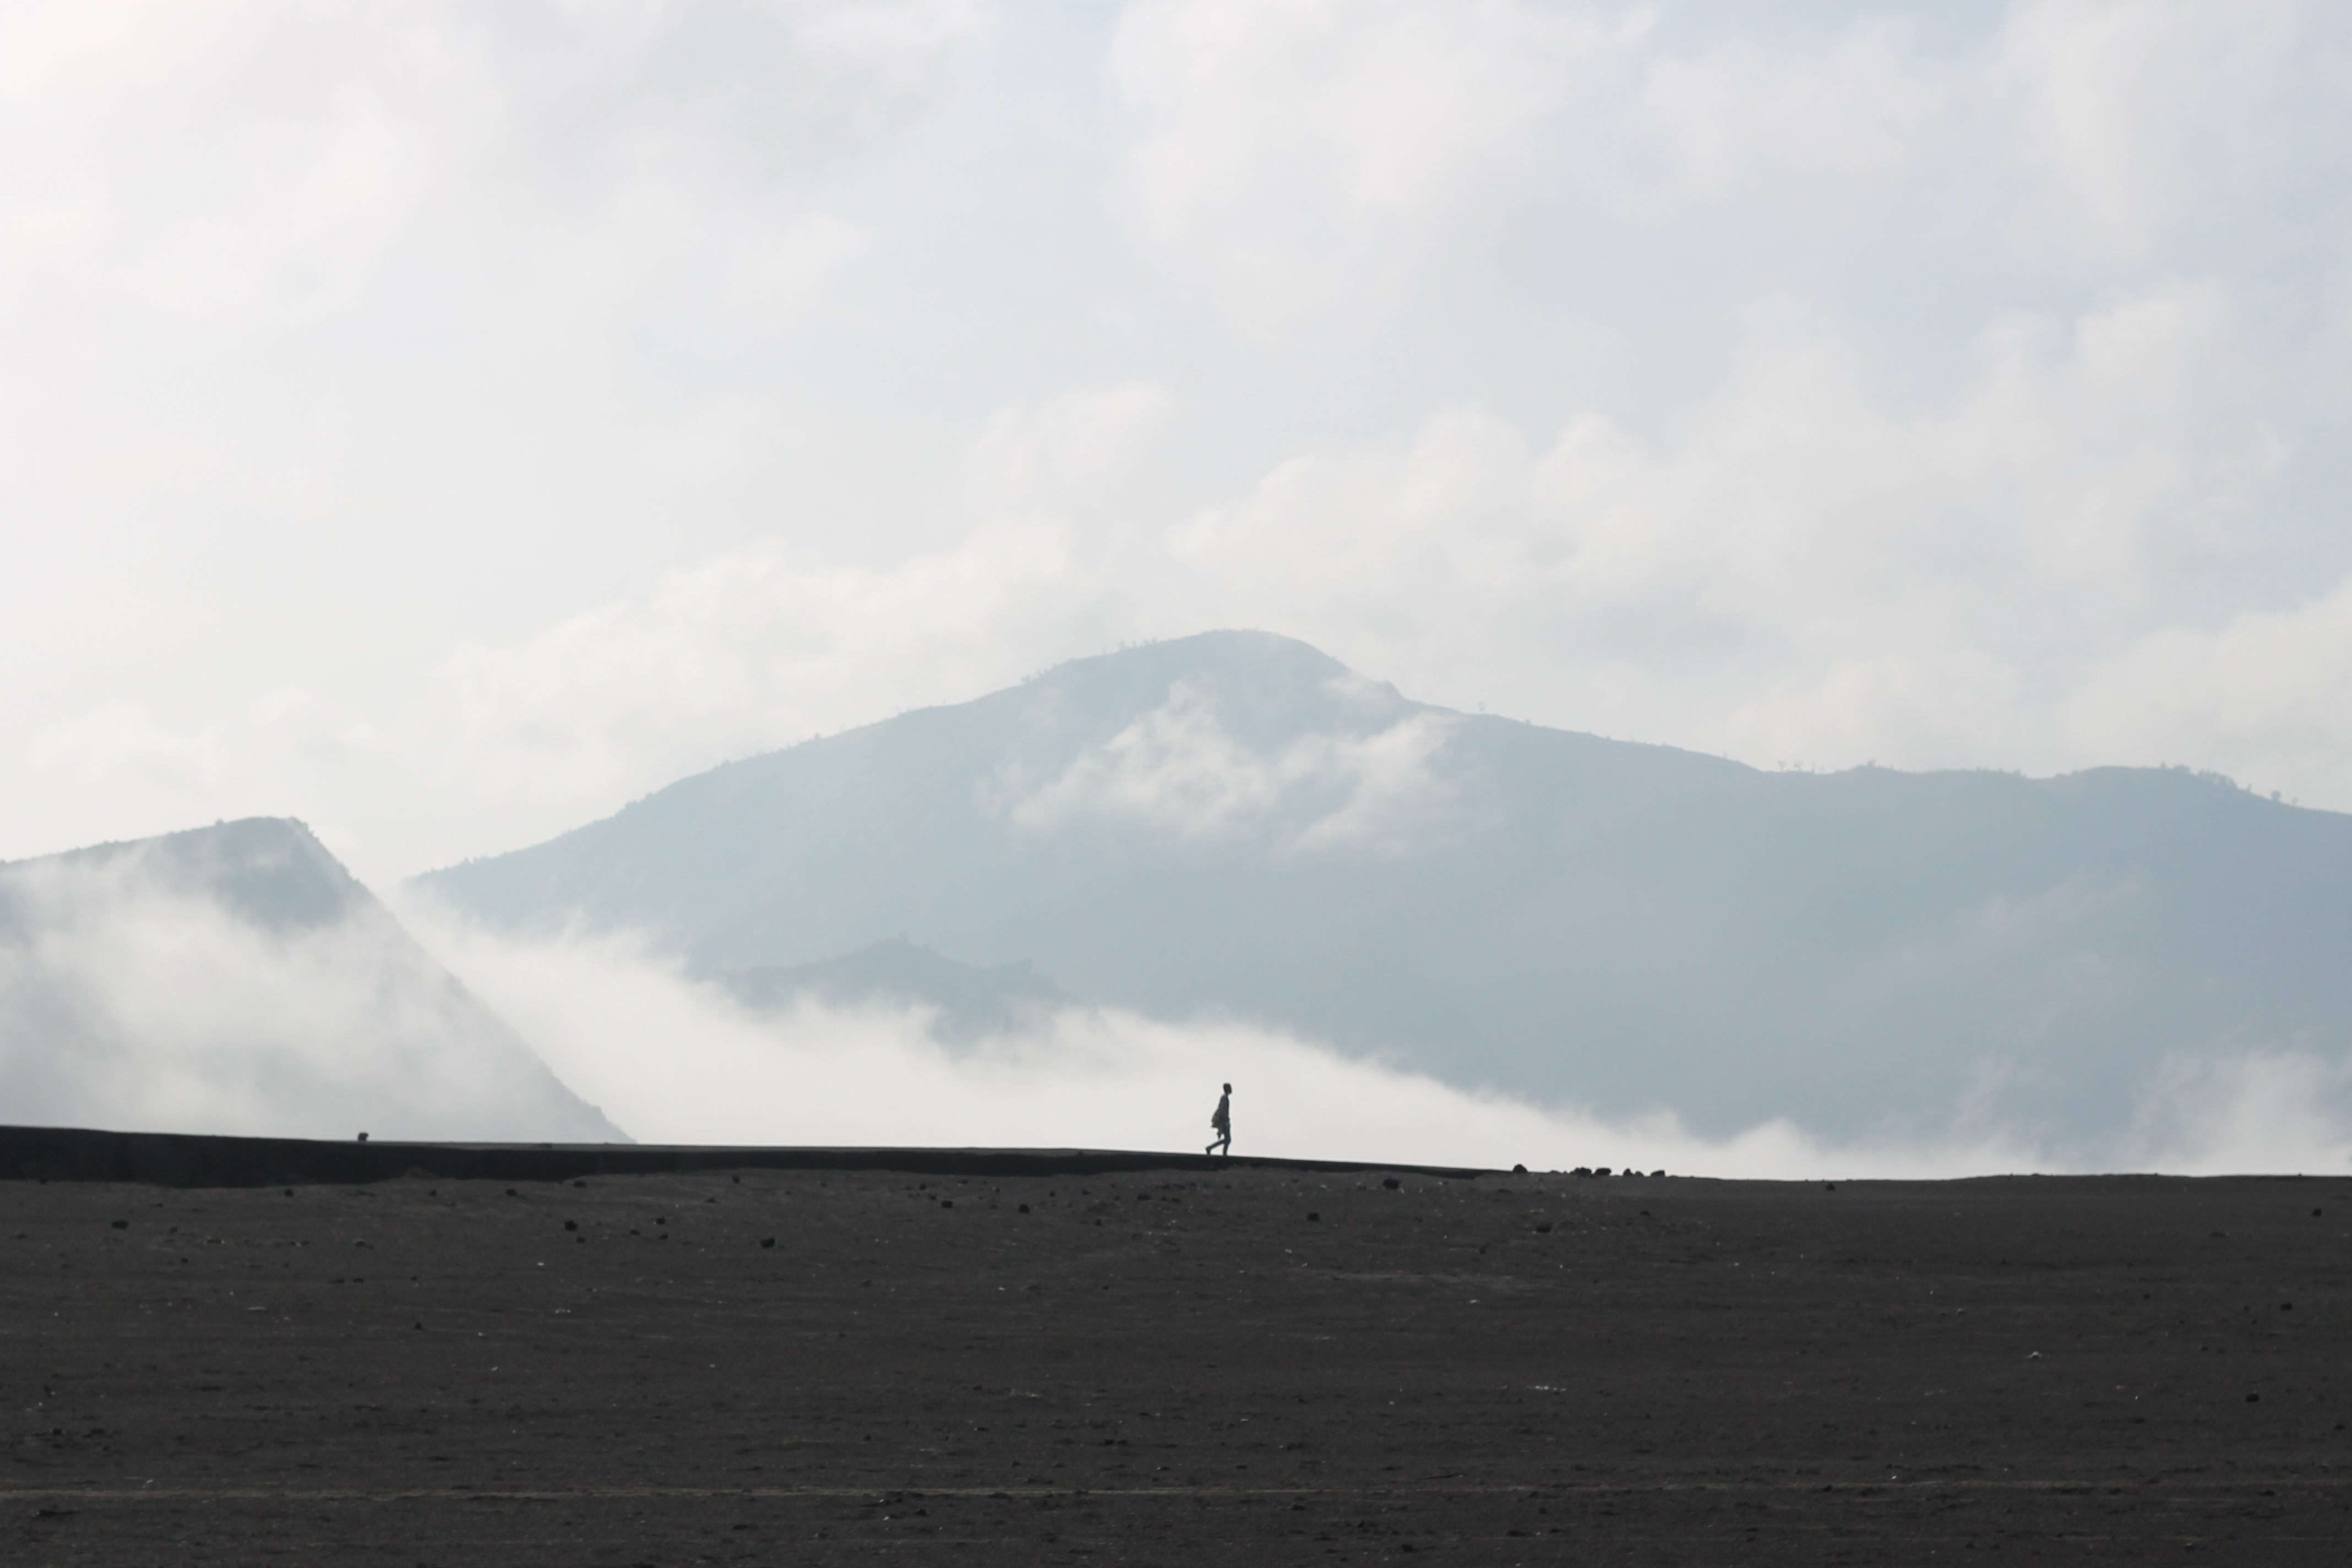
sea, horizon, mountain, cloud, sky, mist, morning, hill, wave, wind, landform, geographical feature, atmospheric phenomenon, atmosphere of earth, mountainous landforms